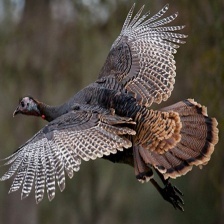
Species: WILD TURKEY
Scientific name: MELEAGRIS GALLOPAVO